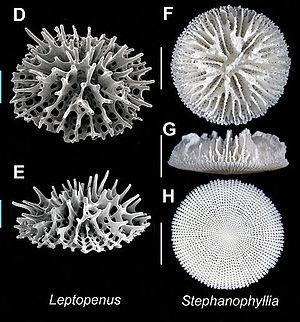
Les Micrabaciidae constituent une famille de scléractiniaires.
Les scléractiniaires, anciennement appelés « madréporaires », constituent le principal ordre des coraux durs, animaux de la classe des Anthozoa.